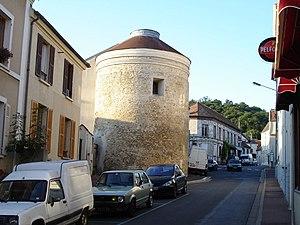
Le colombier à Andilly, Val-d'Oise (France) -
Andilly est une commune française située dans le département du Val-d'Oise en région Île-de-France. Ses habitants sont appelés les Andillois.
Cette liste recense les monuments historiques du département du Val-d'Oise, en France.